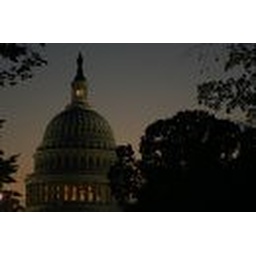
An evening shot of the US Capitol building from across the street near the US Supreme Court. Looking West.